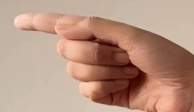
ASL sign: G